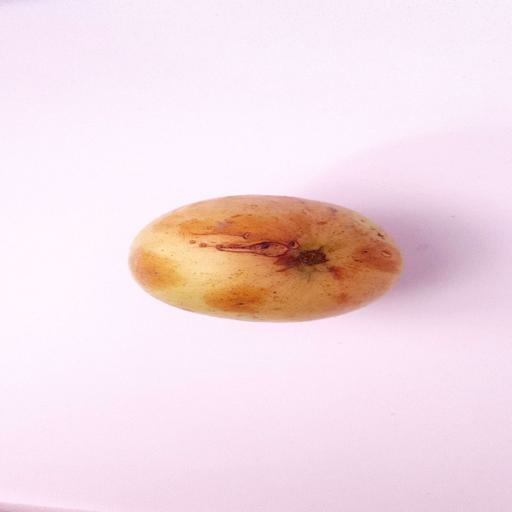
Label: bruised